Architecture of Naples

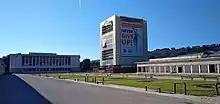
Piazzale Colombo at the Mostra d'Oltremare

During this century, the city expanded towards the Capodimonte hill, where popular neighborhoods developed, and along the Riviera di Chiaia, which became home to bourgeois districts. Neapolitan architecture remained largely influenced by Mannerism, with only a few Baroque structures being constructed, entrusted to distinguished architects such as Cosimo Fanzago and Dionisio Lazzari. Other architects primarily focused on designing interior decorations for churches and renovating bourgeois palaces.